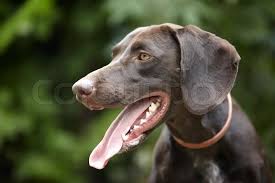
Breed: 211-n000059-German_short_haired_pointer